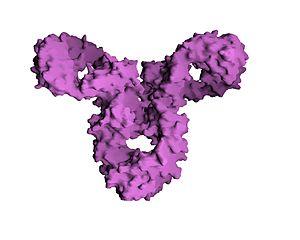
L'éculizumab est un anticorps monoclonal dirigé contre la fraction C5 du complément. En se liant avec le facteur C5, il en bloque son clivage et inhibe de ce fait, en partie, le processus inflammatoire.
La biochimie est l'étude des réactions chimiques qui se déroulent au sein des êtres vivants, et notamment dans les cellules. La complexité des processus chimiques biologiques est contrôlée à travers la signalisation cellulaire et les transferts d'énergie au cours du métabolisme. Depuis un demi-siècle, la biochimie est parvenue à rendre compte d'un nombre considérable de processus biologiques, au point que pratiquement tous les domaines de la biologie, depuis la botanique jusqu'à la médecine, sont aujourd'hui engagés dans la recherche biochimique, voire biotechnologique. L'objectif principal de la biochimie de nos jours est de comprendre, en intégrant les données obtenues au niveau moléculaire, comment les biomolécules et leurs interactions génèrent les structures et les processus biologiques observés dans les cellules, ouvrant la voie à la compréhension des organismes dans leur ensemble. Dans ce cadre, la chimie supramoléculaire s'intéresse aux complexes moléculaires tels que les organites, qui constituent un niveau d'organisation de la matière vivante intermédiaire entre les molécules et les cellules.